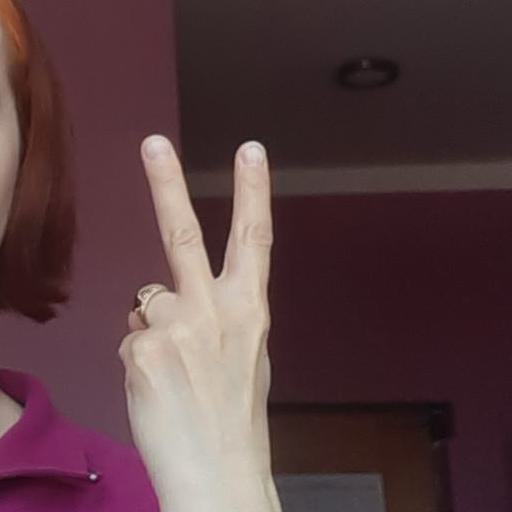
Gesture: peace_inverted